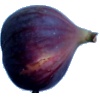
Label: fig